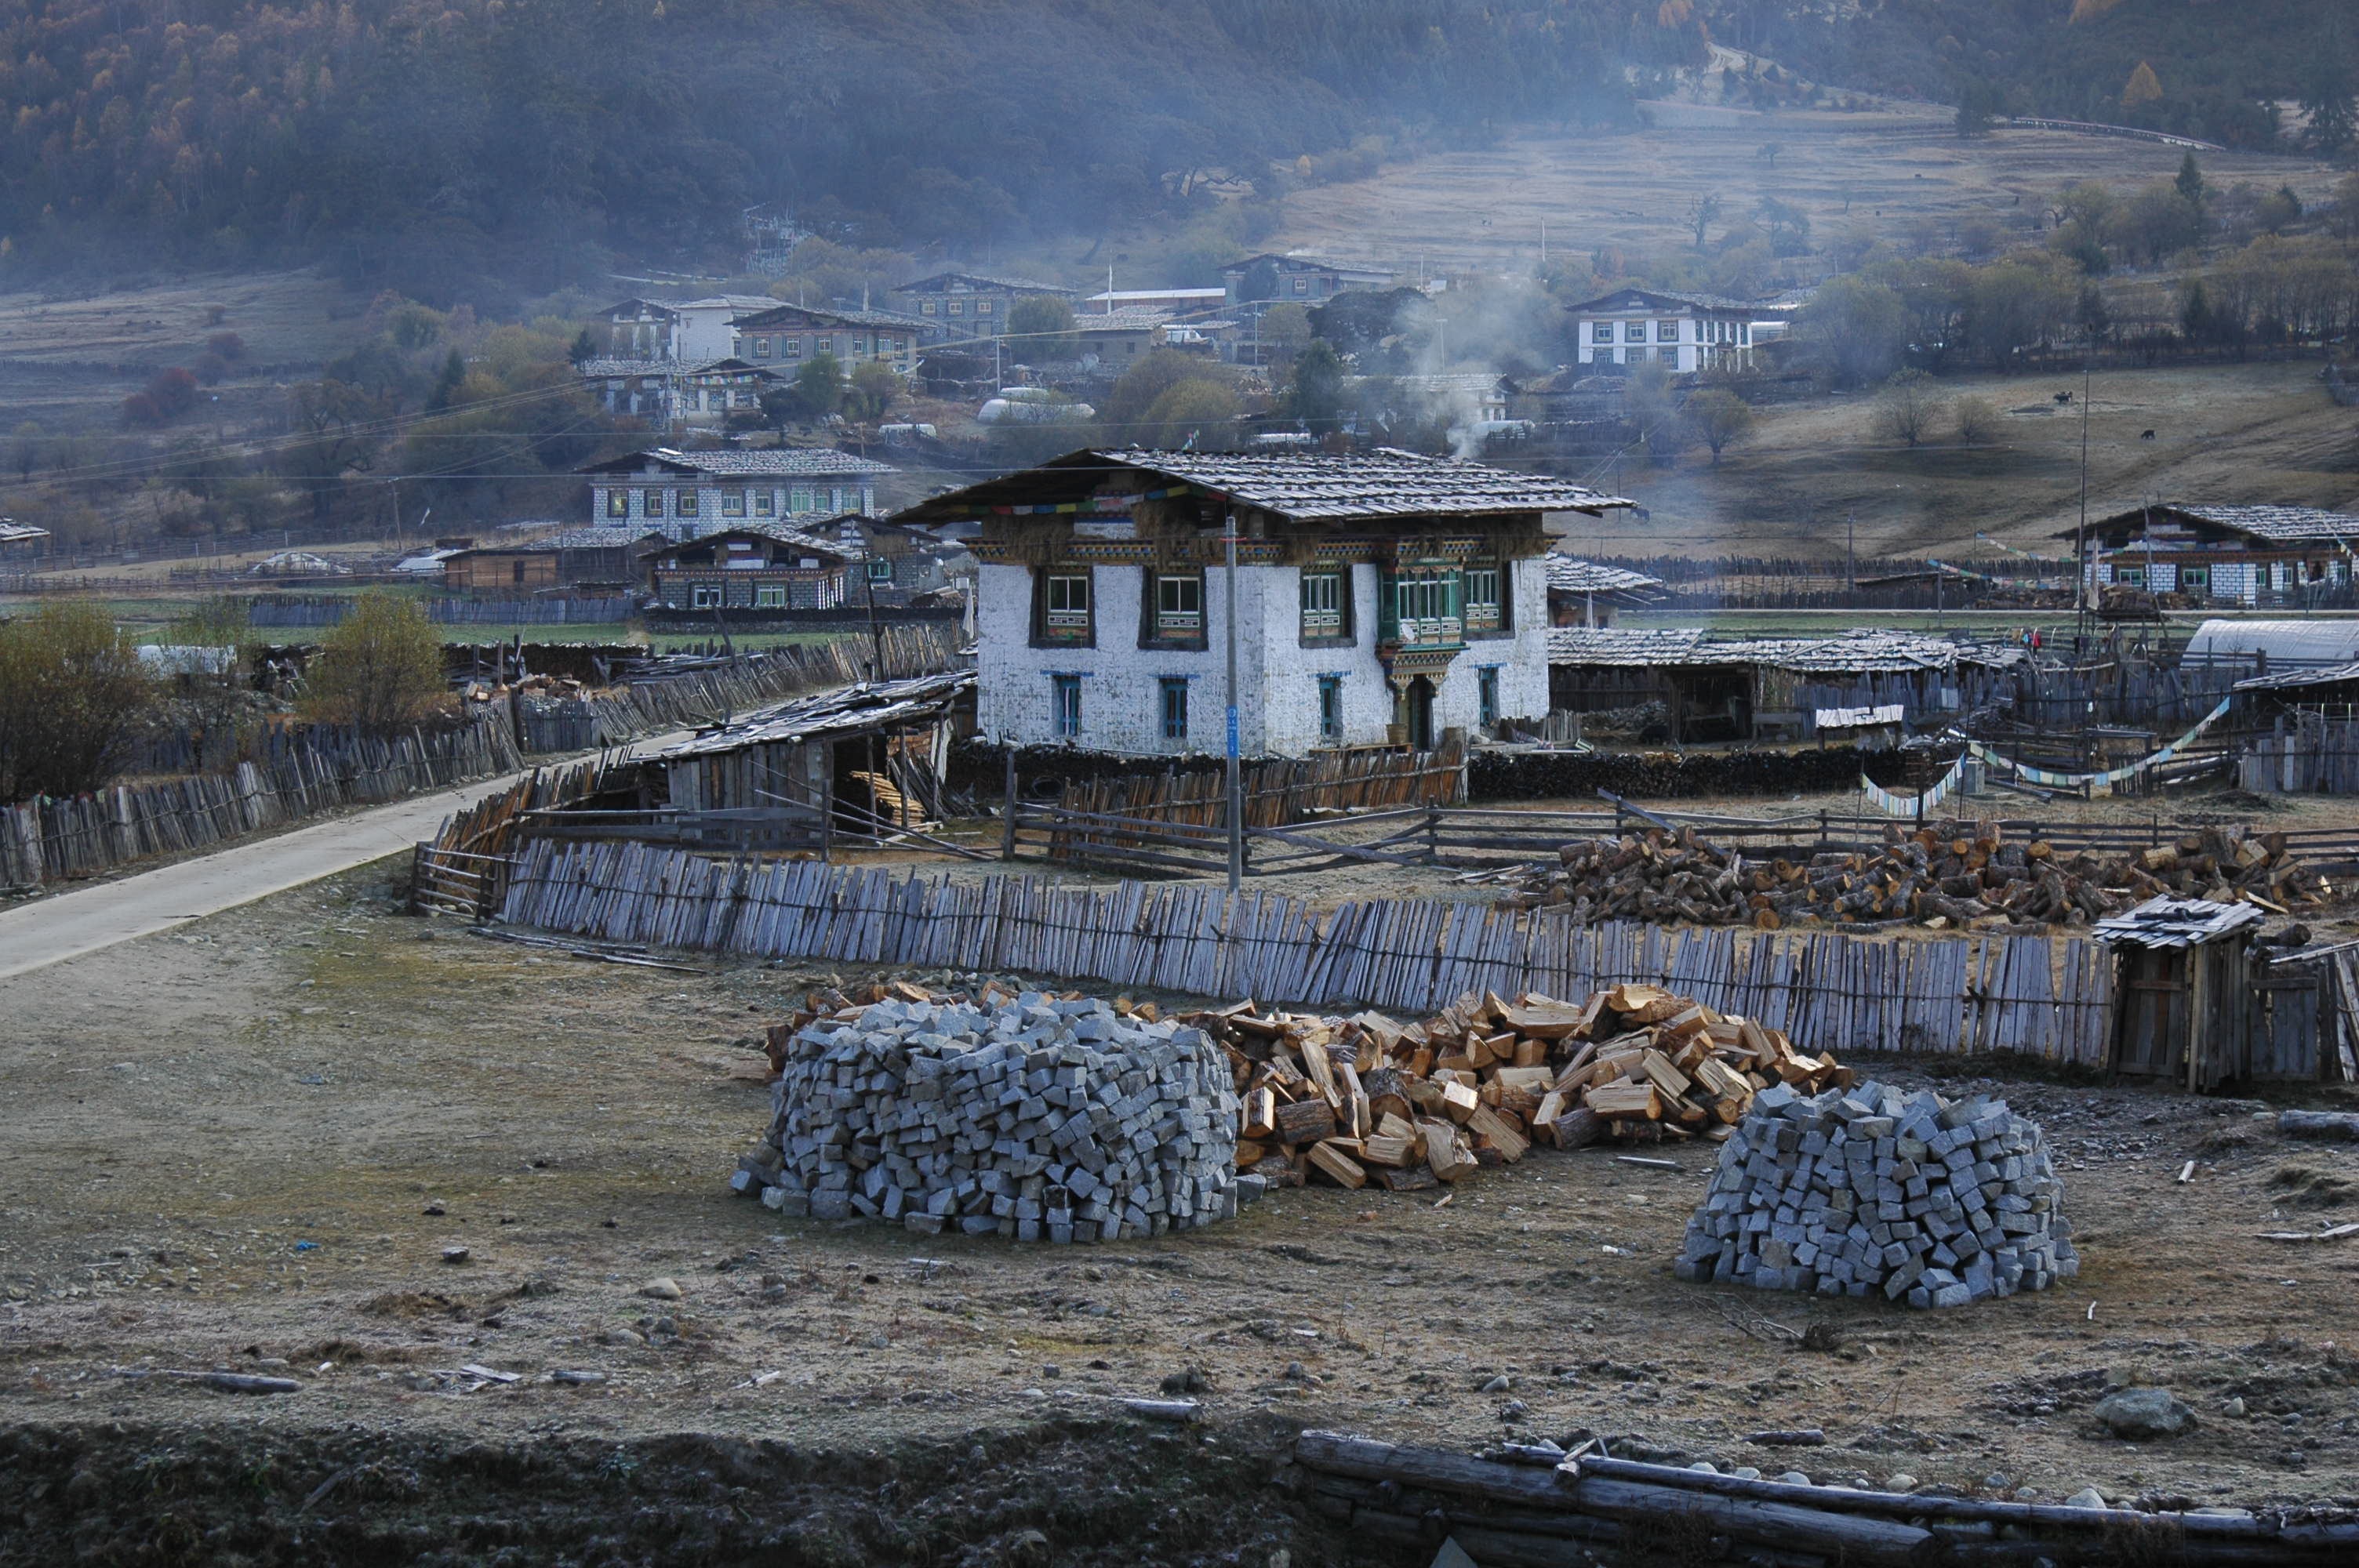
snow, village, transport, tibet, ruins, houses, early in the morning, rural area, aerial photography, urban area